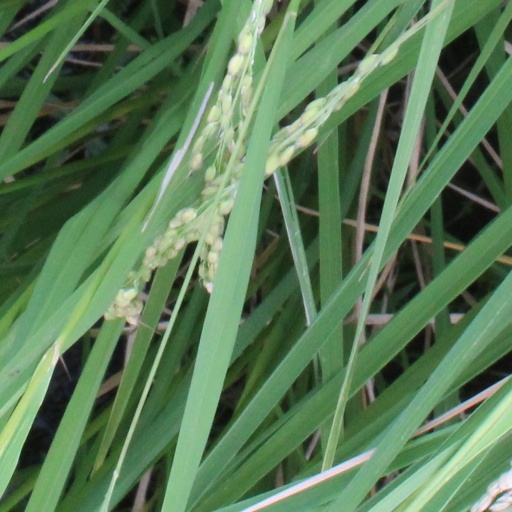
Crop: rice